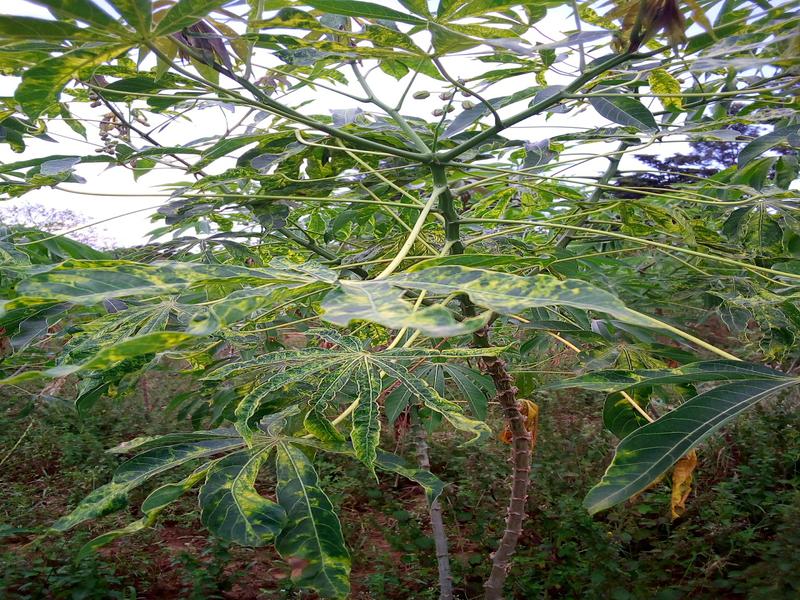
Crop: cassava
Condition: mosaic_disease